Watchung Reservation

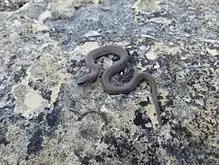
The smooth earth snake

The Rutgers Master Gardeners of Union County ("RMGUC") are volunteers who provide gardening, land stewardship and horticultural therapy services in Union County.